Blaž Baromić

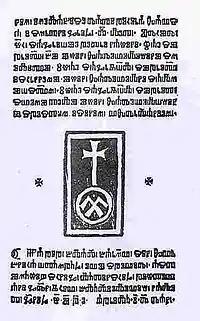
"Spovid općena", work printed and translated into Croatian in 1496, shows the insignia of the Senj printing press

In the following year, he founded the Senj printing press together with Silvester Bedričić and Gašpar Turčić. On August 7, 1494, the first work of the printing house was completed, a glagolithic missal, the second edition of the Missale Romanum. A further six titles were published before the press ceased operation in 1508. The most prominent of these was Spovid općena (1496), the first book printed in vernacular Chakavian dialect, and the only Croatian non-liturgical incunabula.